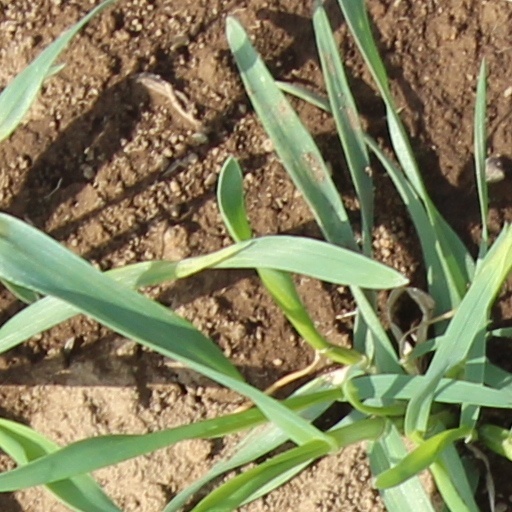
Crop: wheat